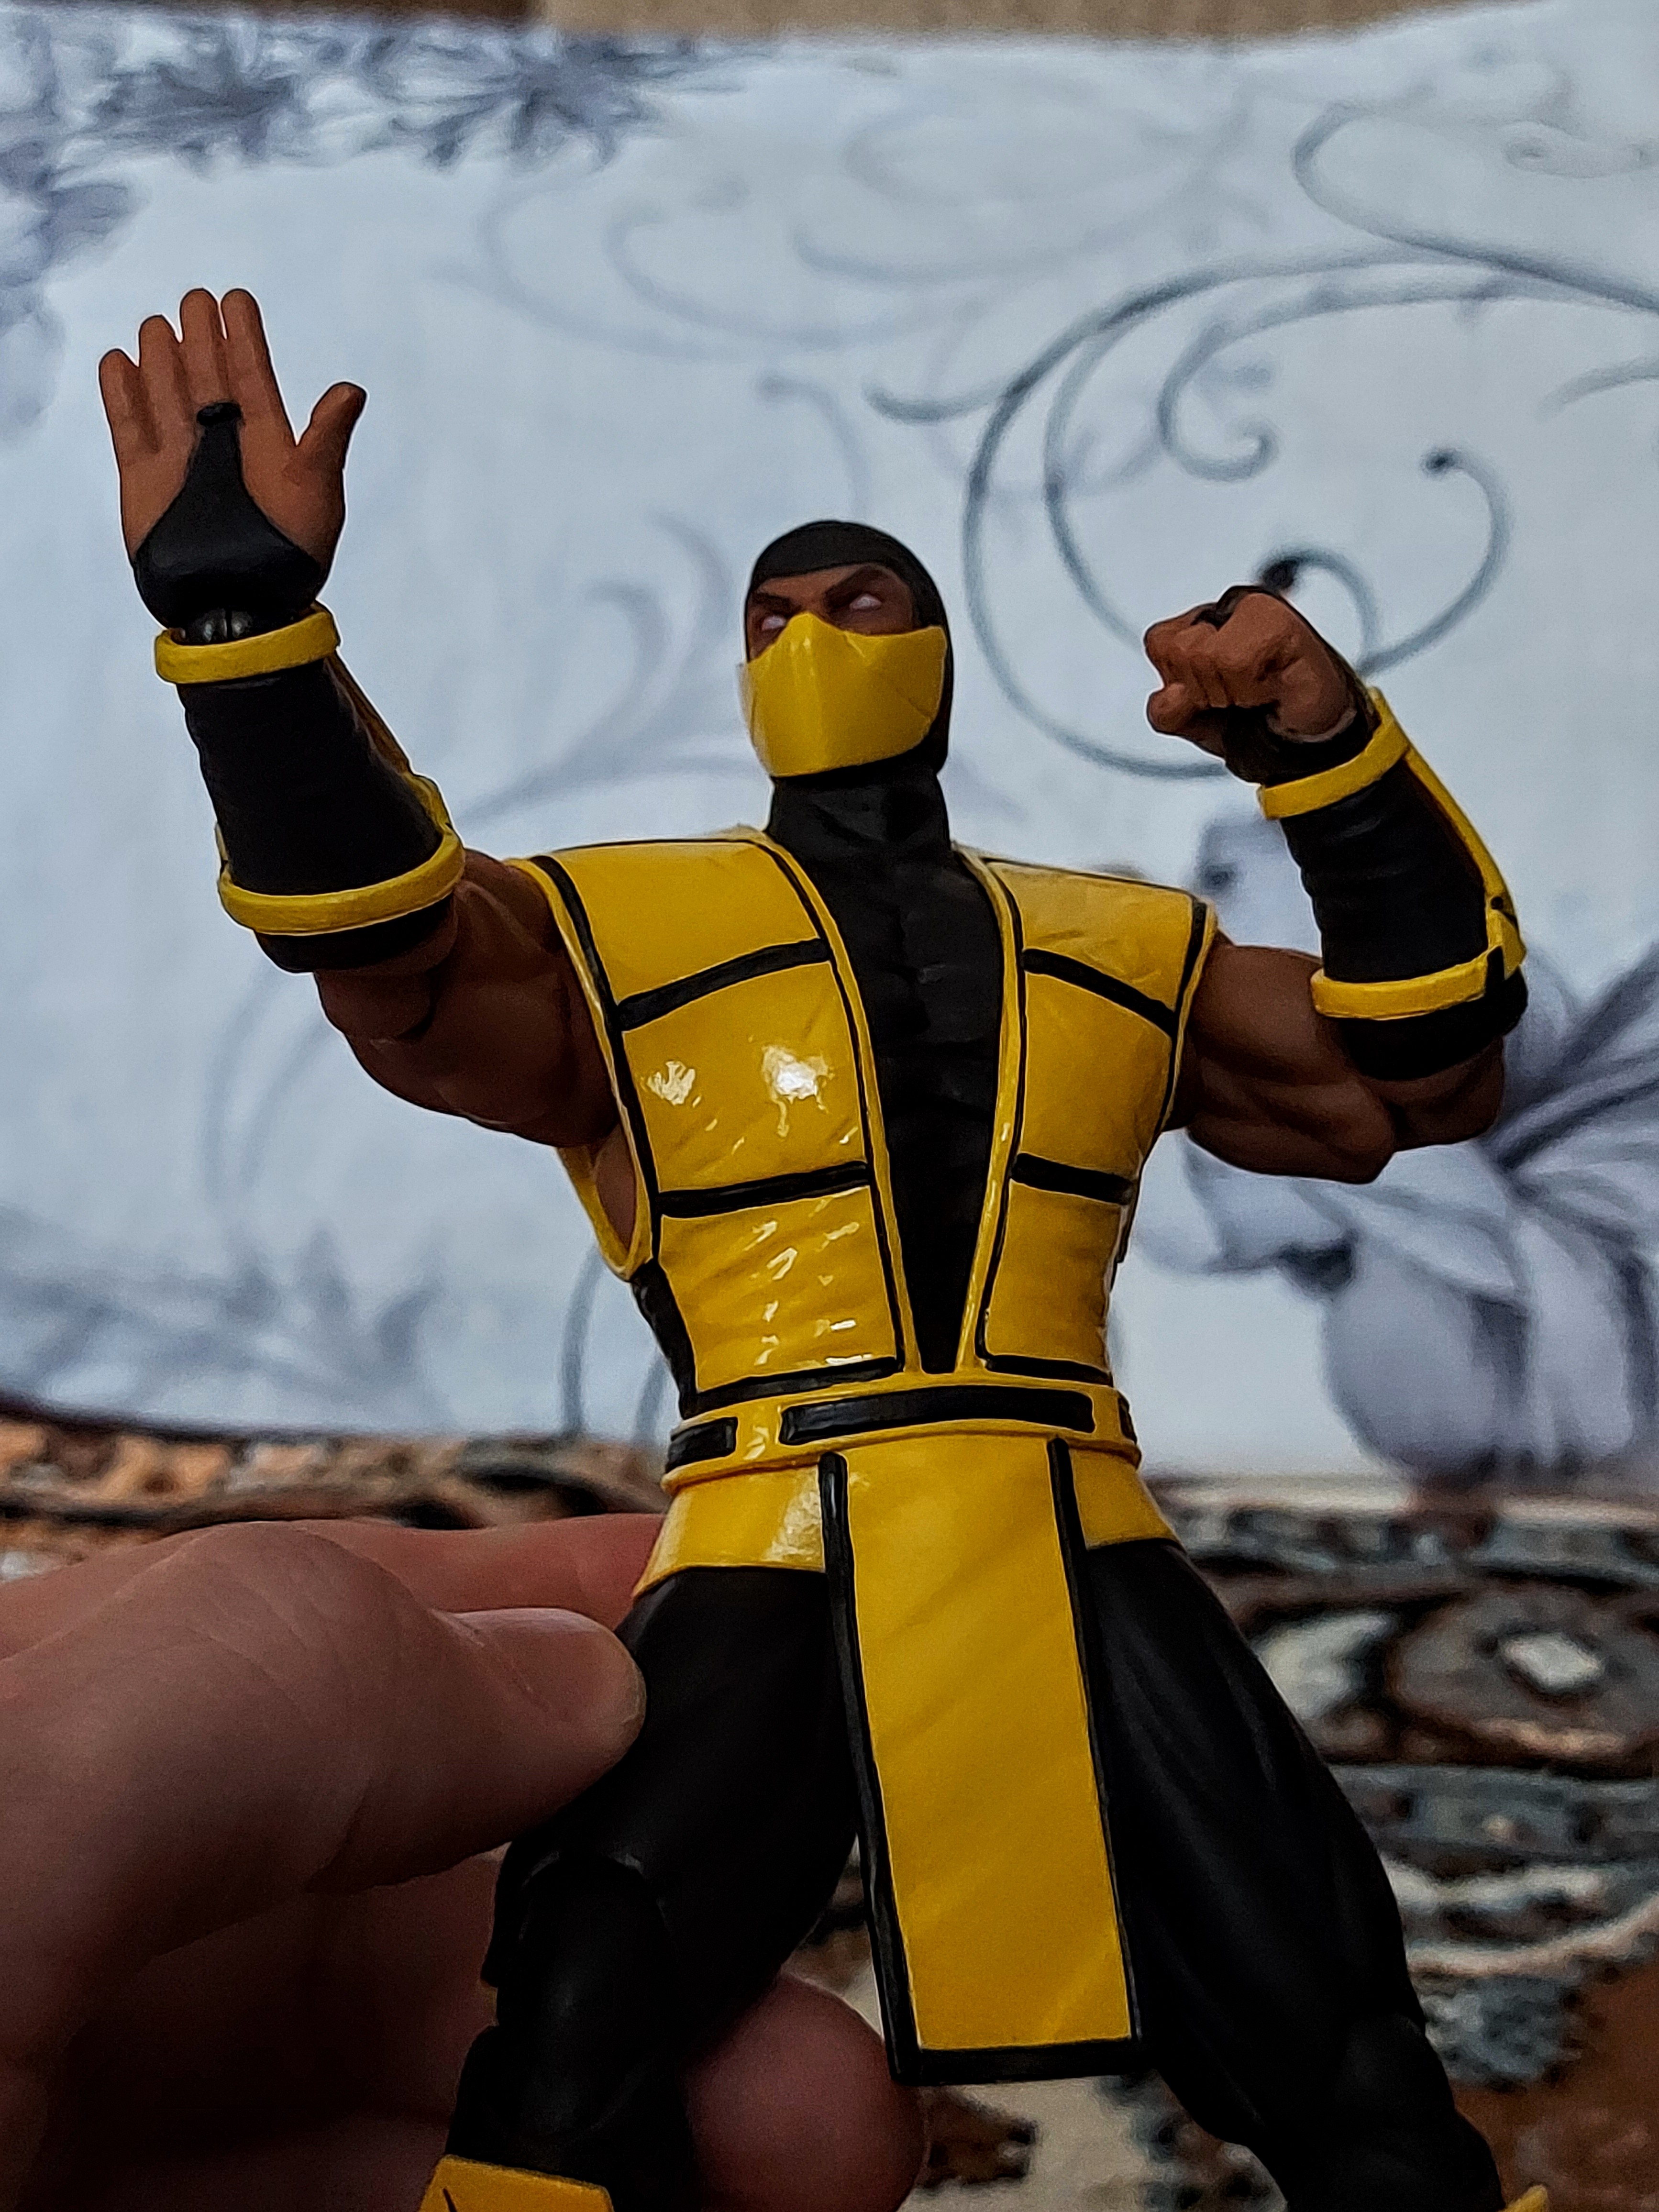
scorpion, storm, collectibles, outerwear, yellow, gesture, personal protective equipment, fictional character, armour, competition event, uniform, recreation, art, costume, belt, helmet, hat, action figure, fun, thumb, official, individual sports, sign language, championship